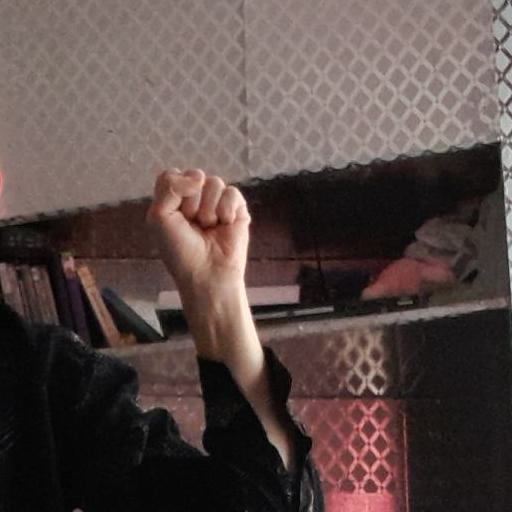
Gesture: fist